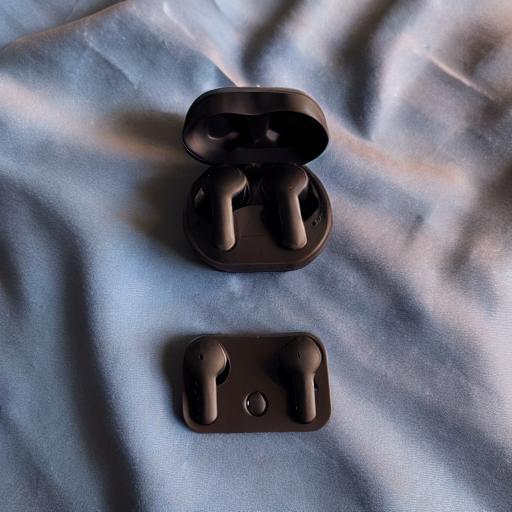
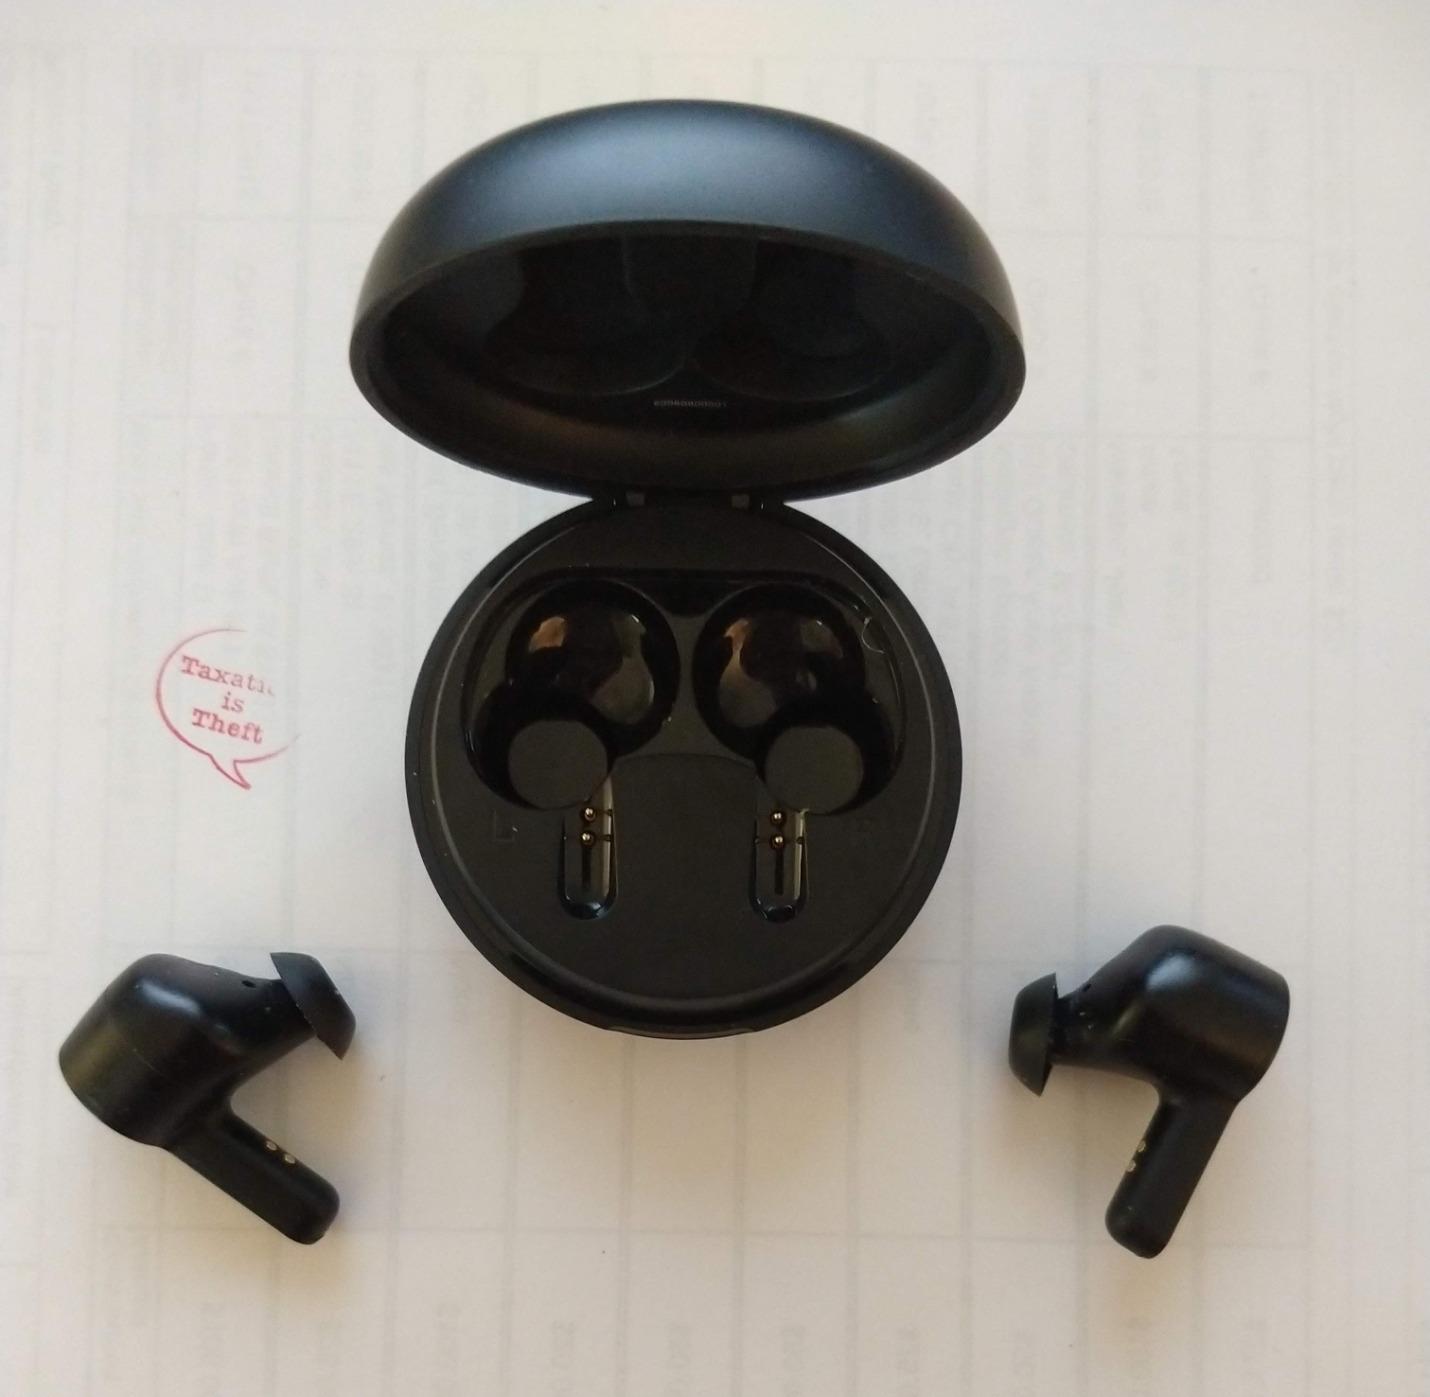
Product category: earbuds
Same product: no